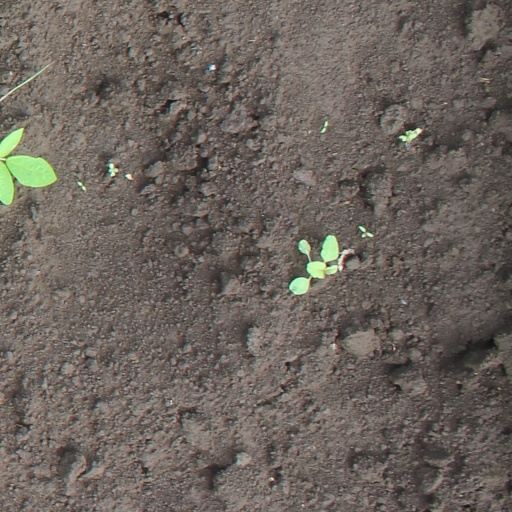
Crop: soybean